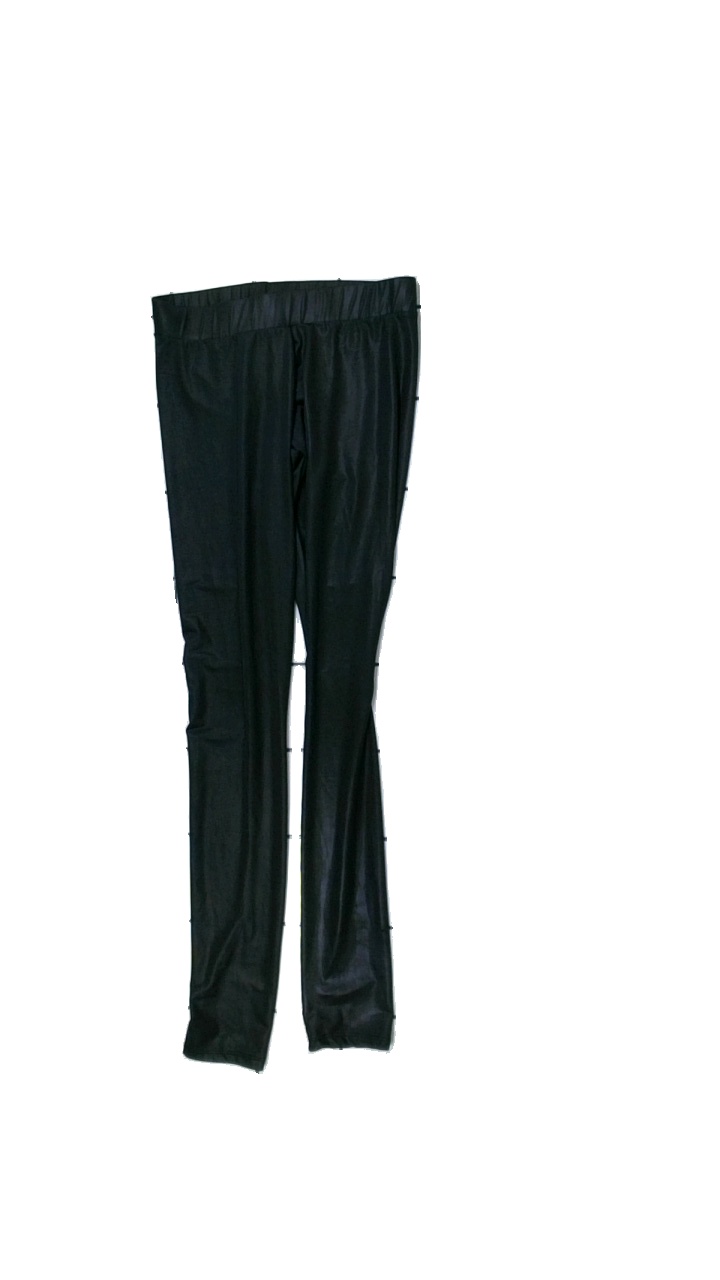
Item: Tights (Ladies)
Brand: Gina Tricot
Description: svarta tights
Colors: Black
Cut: Tight
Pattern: Other
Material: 100% polyester
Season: All
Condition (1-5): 3
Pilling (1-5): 4
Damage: lösa trådar
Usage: Export
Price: <50